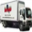
Label: truck